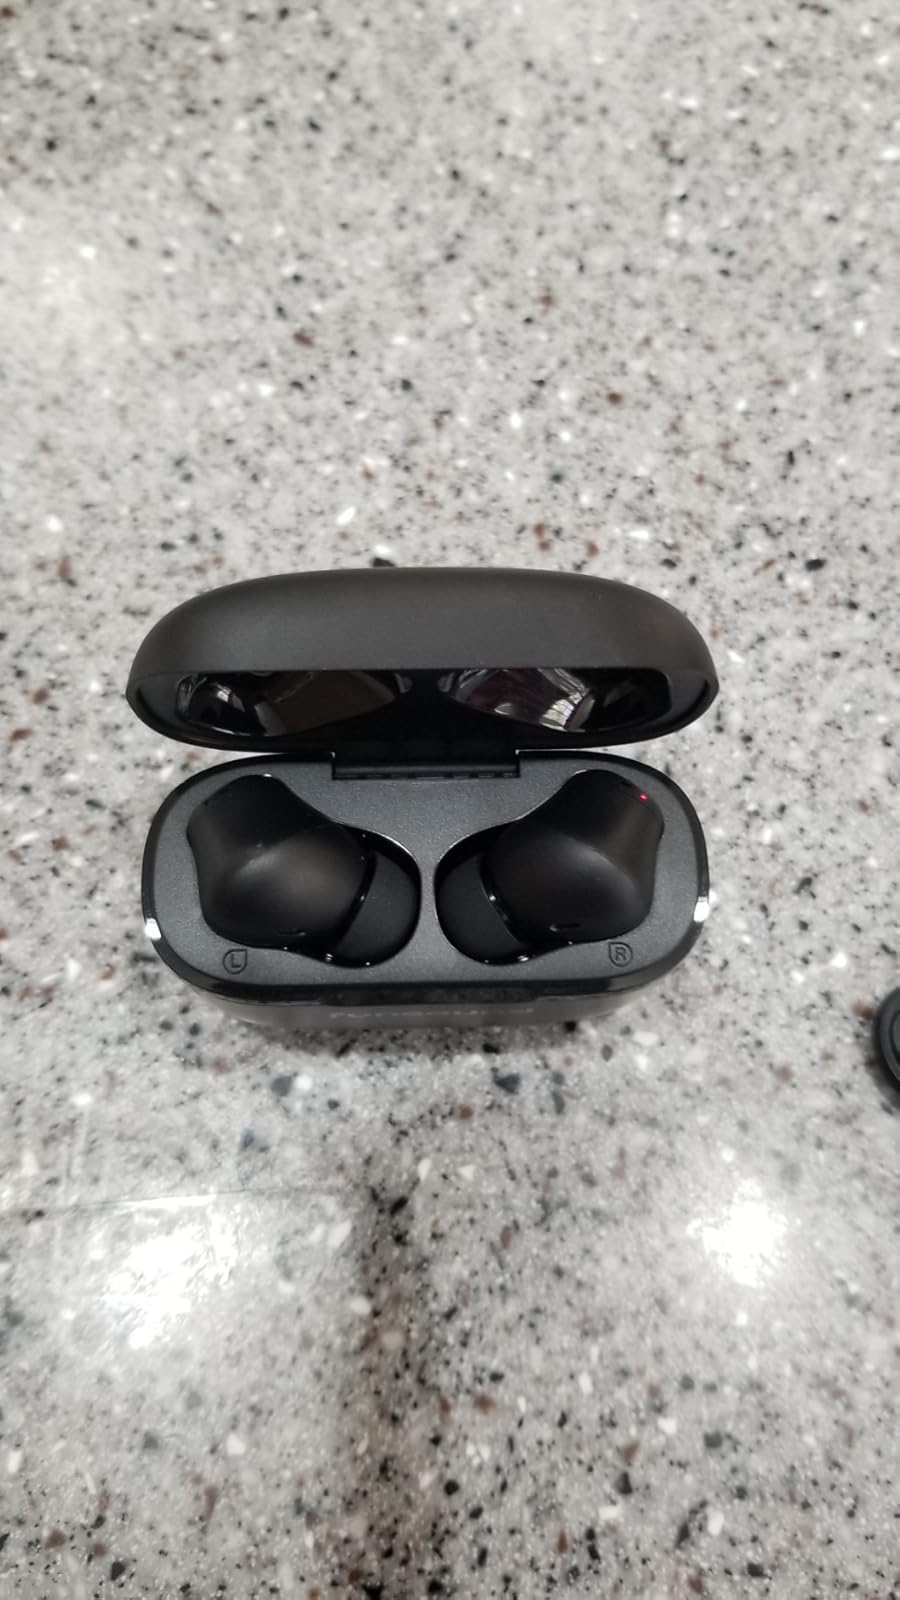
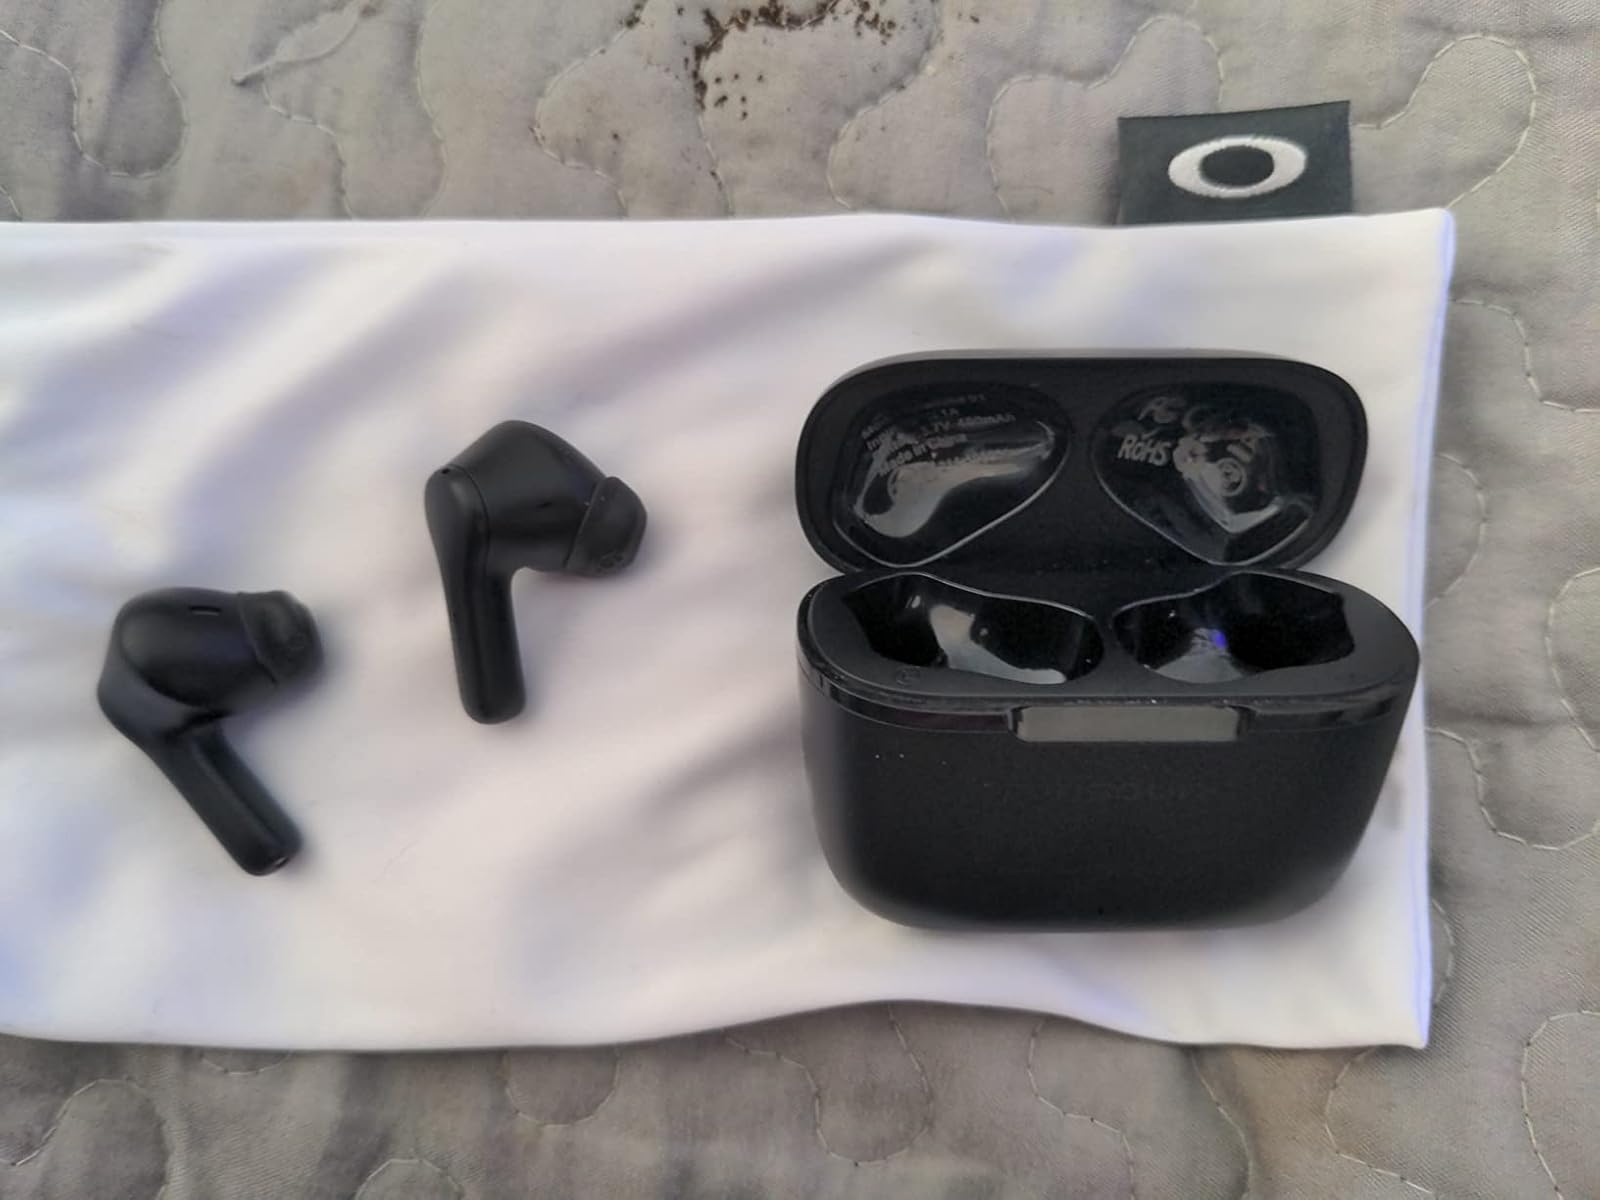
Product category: earbuds
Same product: yes